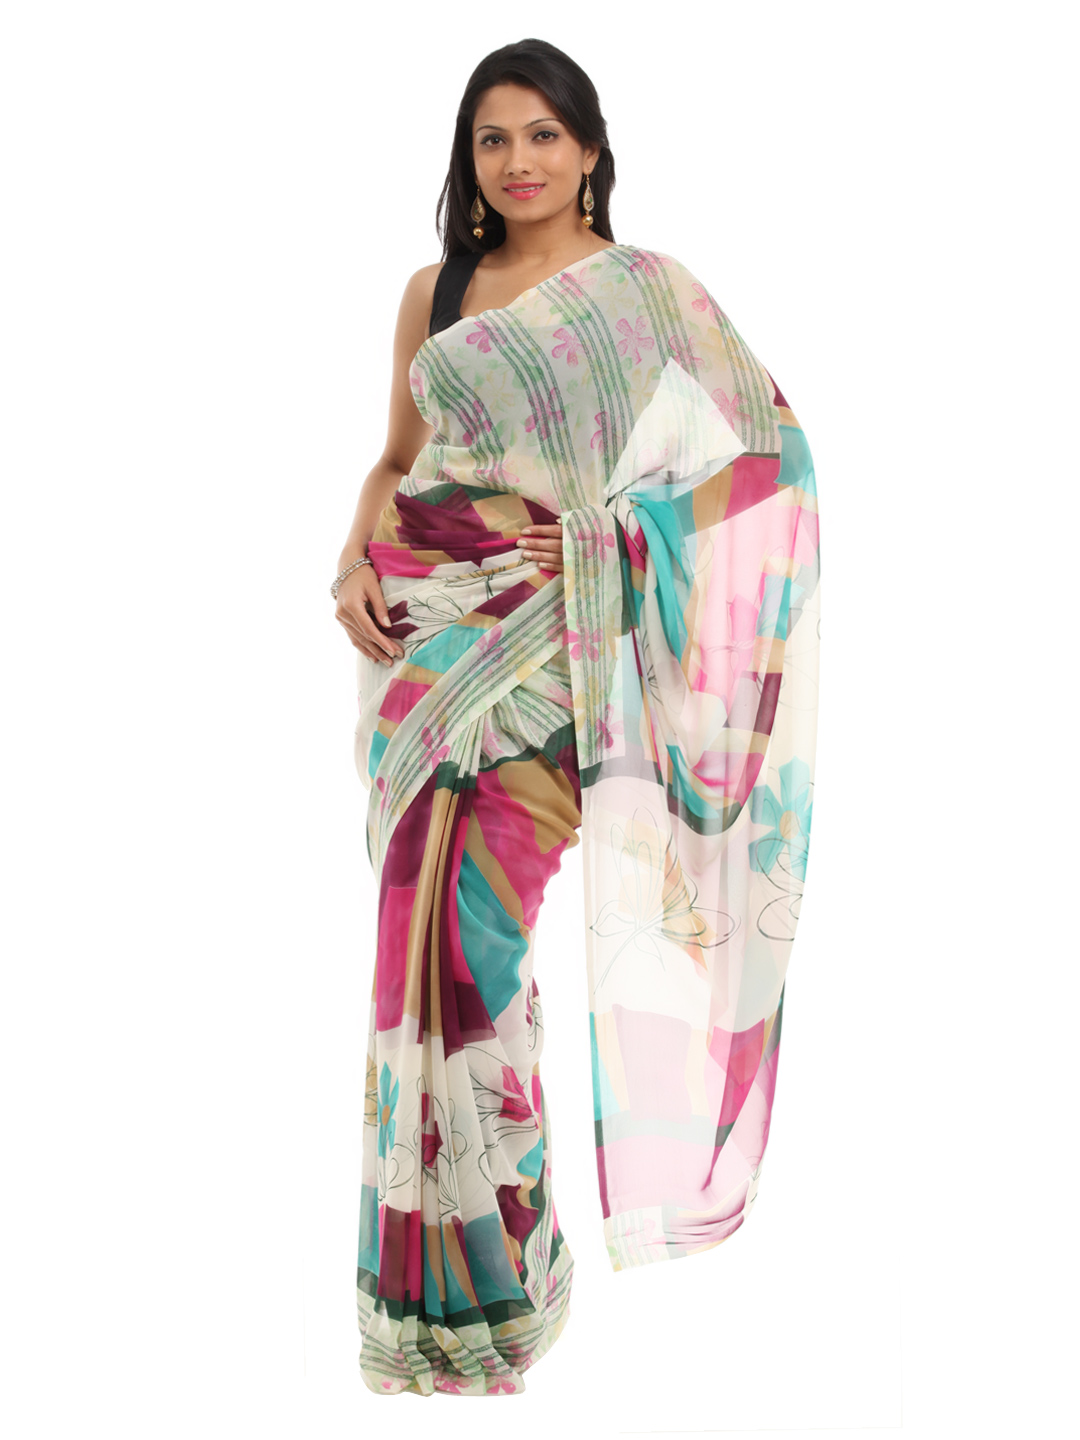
Prafful Off White Printed Sari
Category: Apparel / Saree / Sarees
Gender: Women
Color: Off White
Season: Fall 2012
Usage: Ethnic